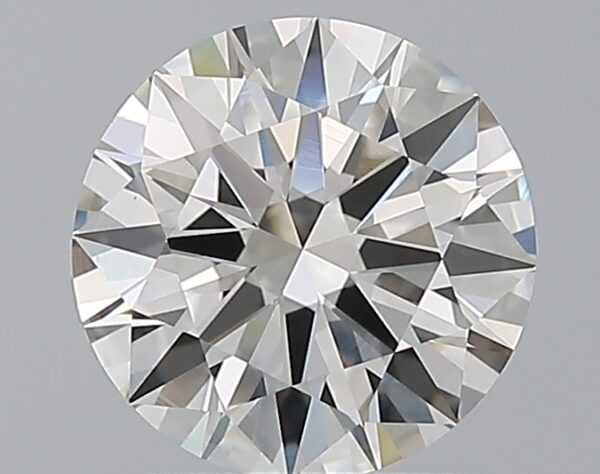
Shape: round
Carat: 1.8
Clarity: VS1
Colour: H
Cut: EX
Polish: EX
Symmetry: EX
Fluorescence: N
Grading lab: GIA
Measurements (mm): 7.88 x 7.93 x 4.72